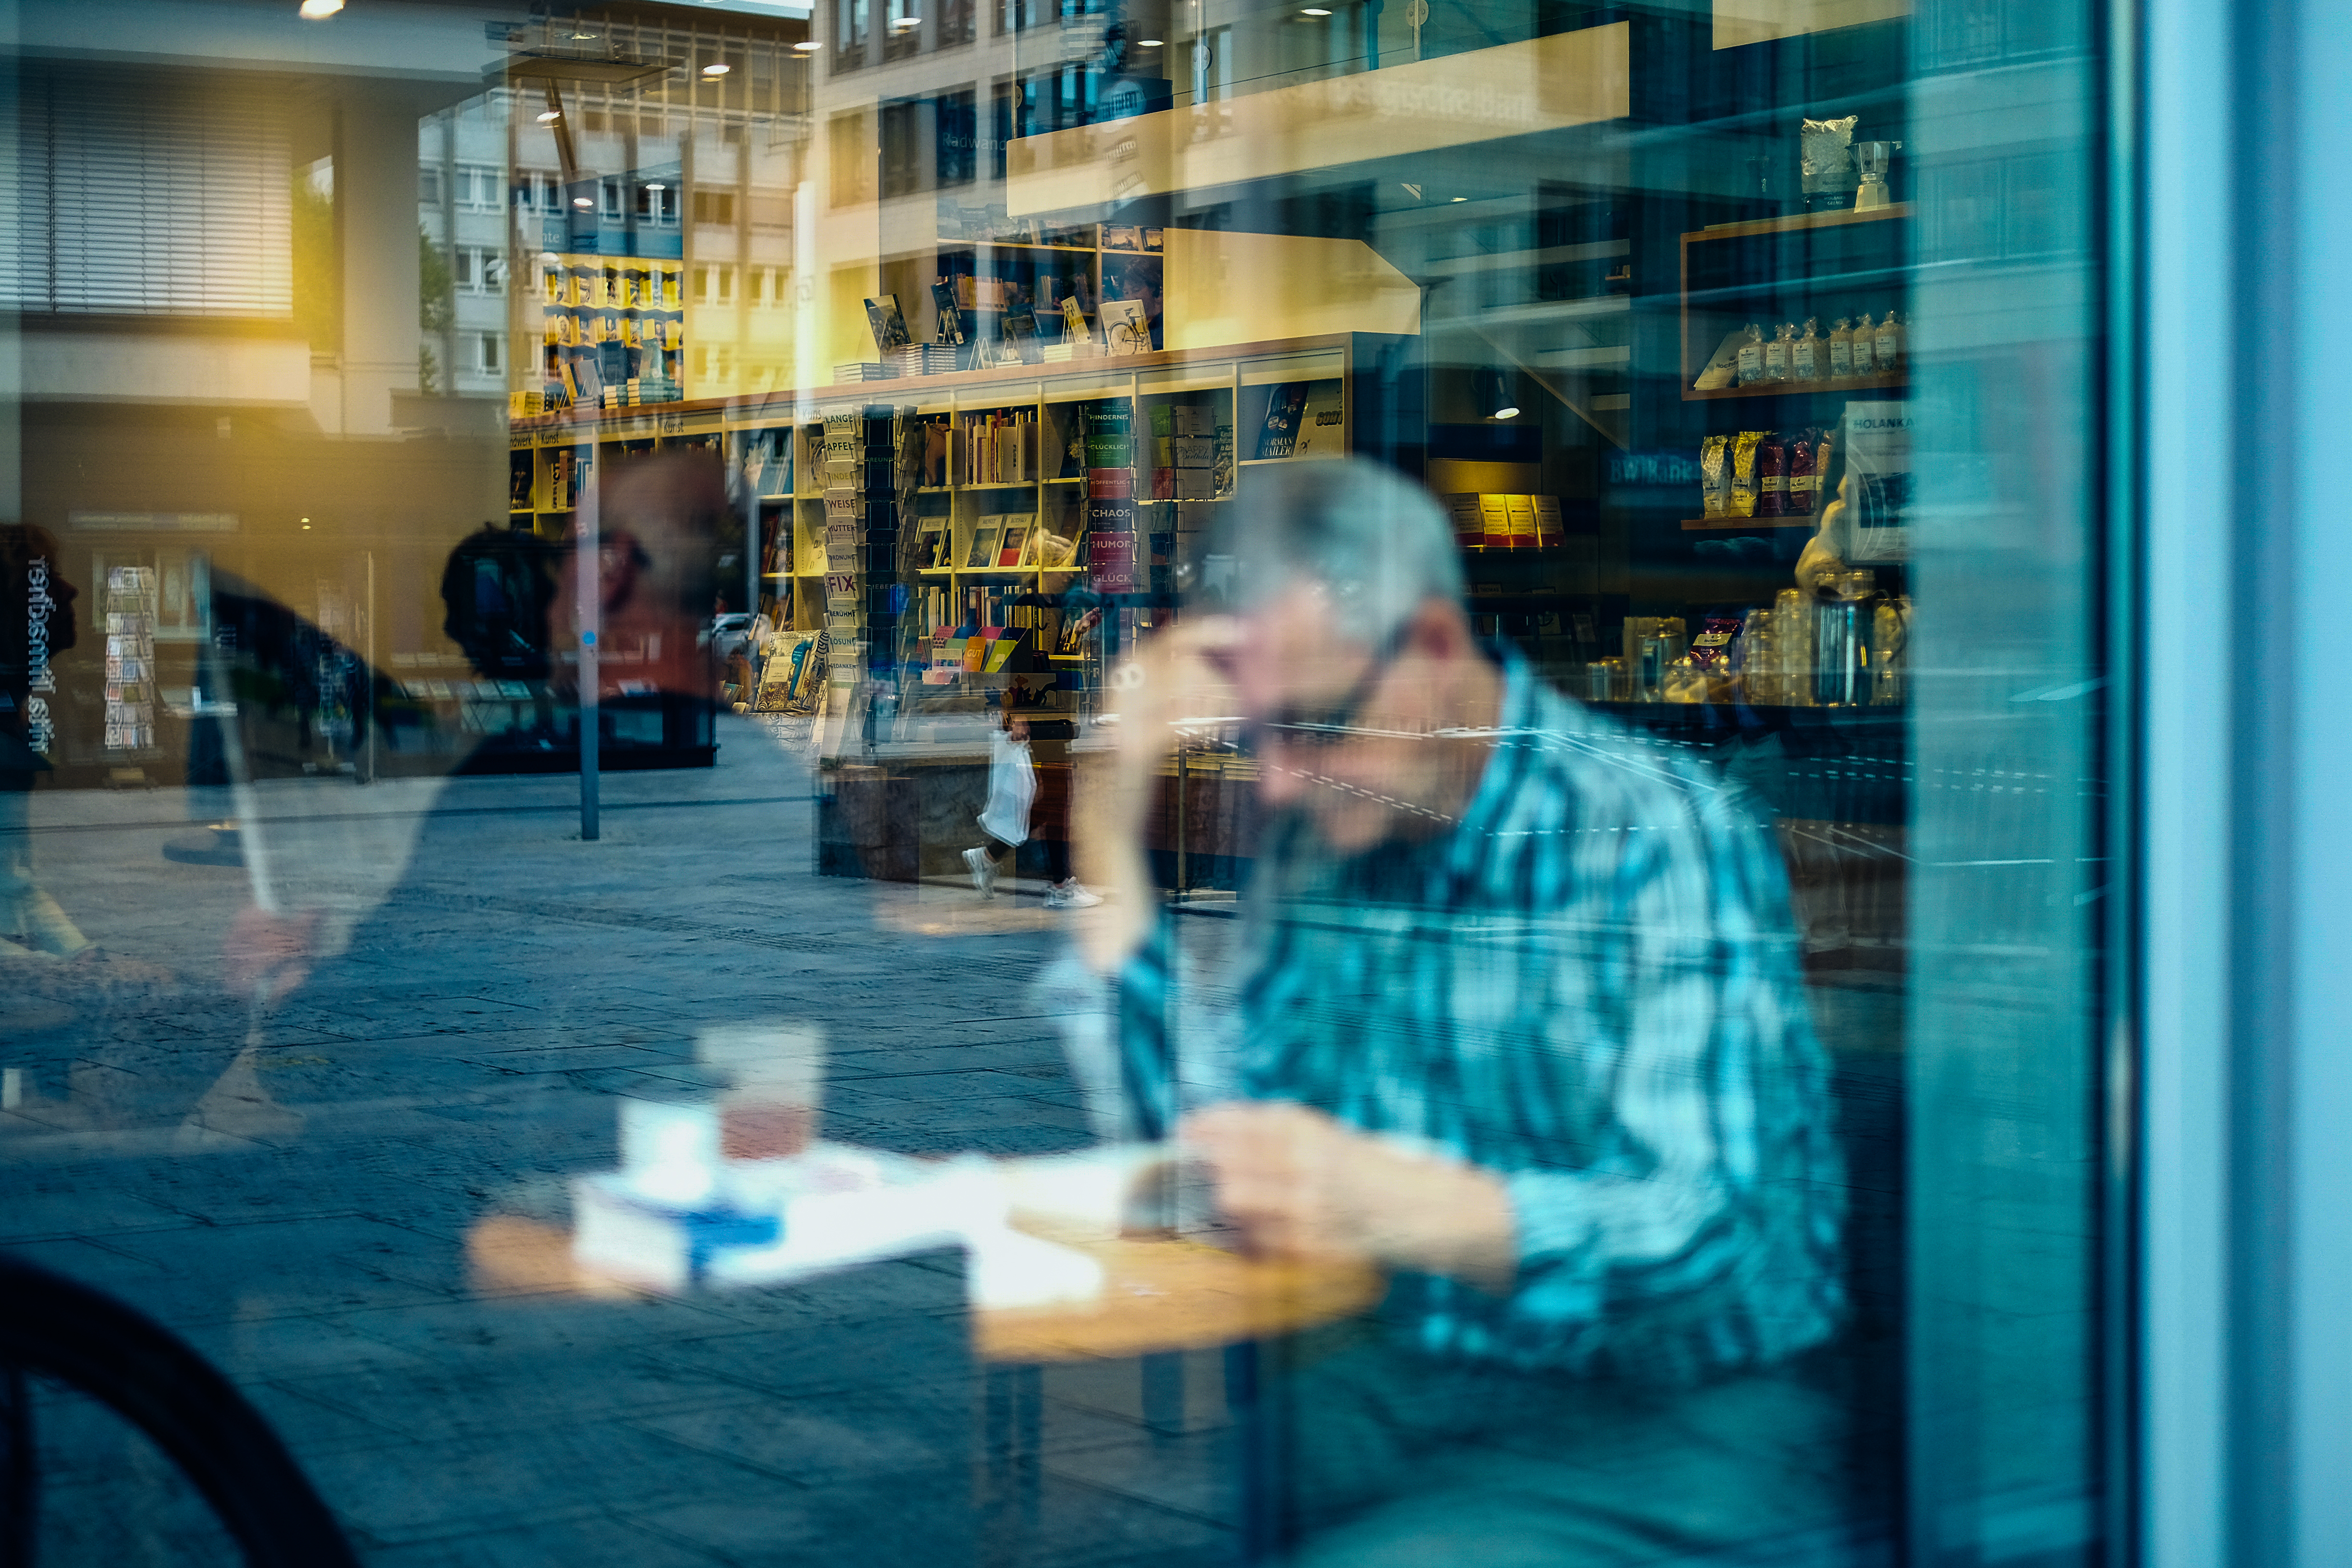
table, coffee, street, restaurant, reading, bar, fujifilm, reflection, sitting, interior design, streetphotography, flickr, indoors, bookstore, 35mm, snapshot, break, fuji, stuttgart, strasenfotografie, bookshop, streetlife, xt10